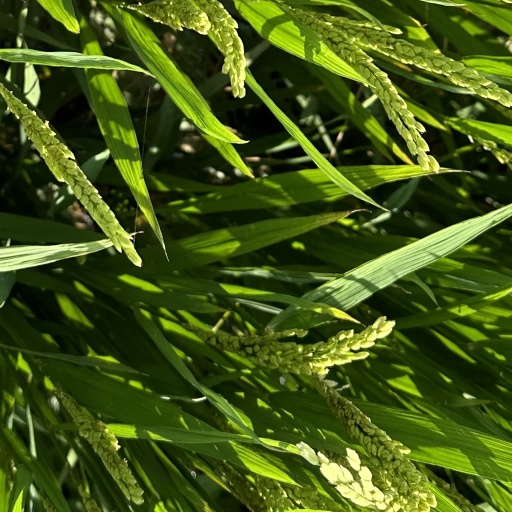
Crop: rice